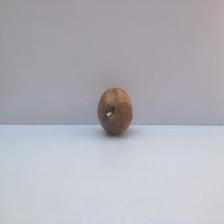
Size: Spoiled